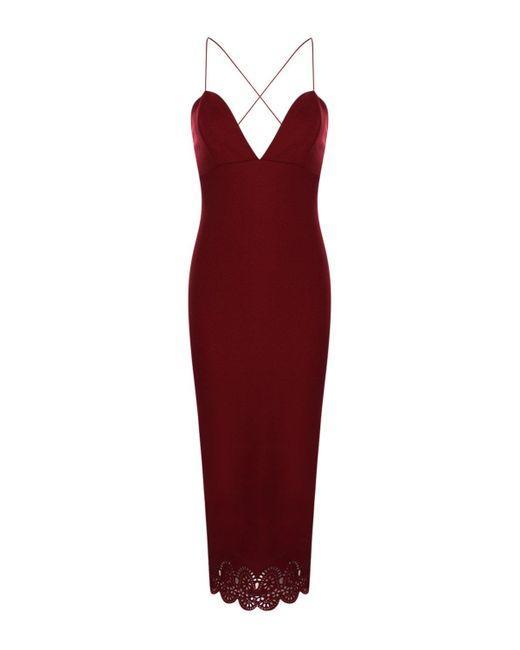
Figurbetontes Midikleid mit Weinriemendetail